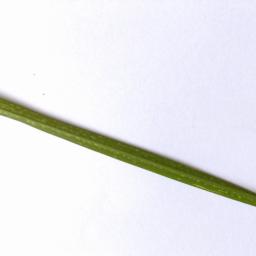
Label: Rice___Healthy